Le Spleen de Paris

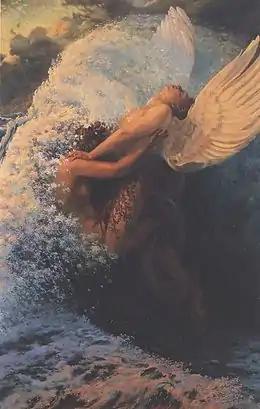
"Spleen et idéal", by Carlos Schwabe, 1907

Le Spleen de Paris, also known as Paris Spleen or Petits Poèmes en prose, is a collection of 50 short prose poems by Charles Baudelaire. The collection was published posthumously in 1869 and is associated with literary modernism.